Erbil

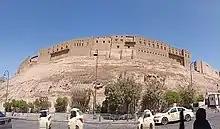
Citadel of Erbil

During the U.S. occupation of Iraq, sporadic attacks hit Erbil. Parallel bomb attacks against Eid celebrations killed 117 people in February 2004. Responsibility was claimed by Ansar al-Sunnah. A suicide bombing in May 2005 killed 60 civilians and injured 150 more outside a police recruiting centre.